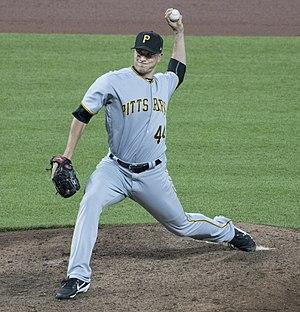
Tony Watson est un lanceur de relève gaucher des Ligues majeures de baseball jouant avec les Dodgers de Los Angeles.